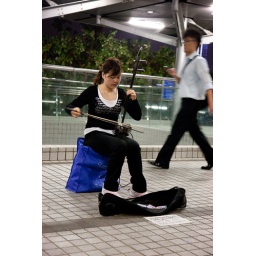
A girl playing music near the boat dock.